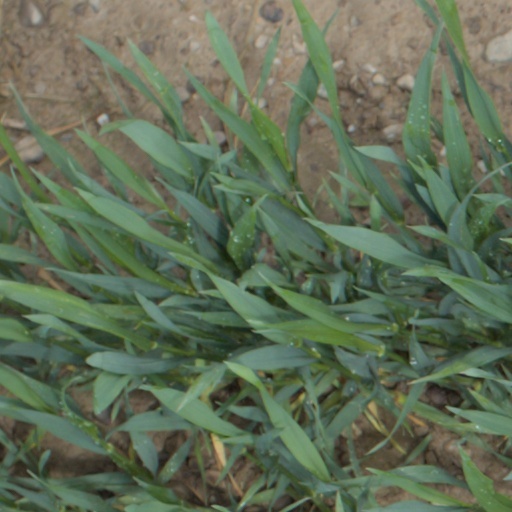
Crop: wheat